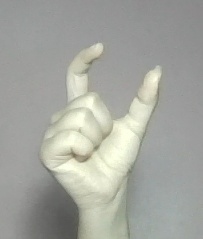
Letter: nun